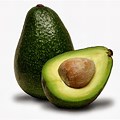
Label: Avocado